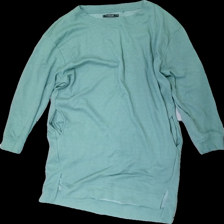
View: front
Type: Sweater
Category: Ladies
Brand: Not in the list
Brand text on label: Soda collection
Colors: Green
Material: 58% Cotton 42% Polyester
Cut: Long, C-collar
Size: M
Season: All
Stains: Minor
Price range: 50-100
Recommended usage: Repair